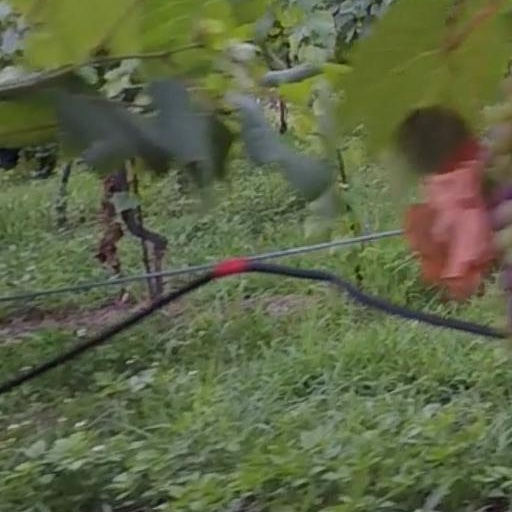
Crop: grape